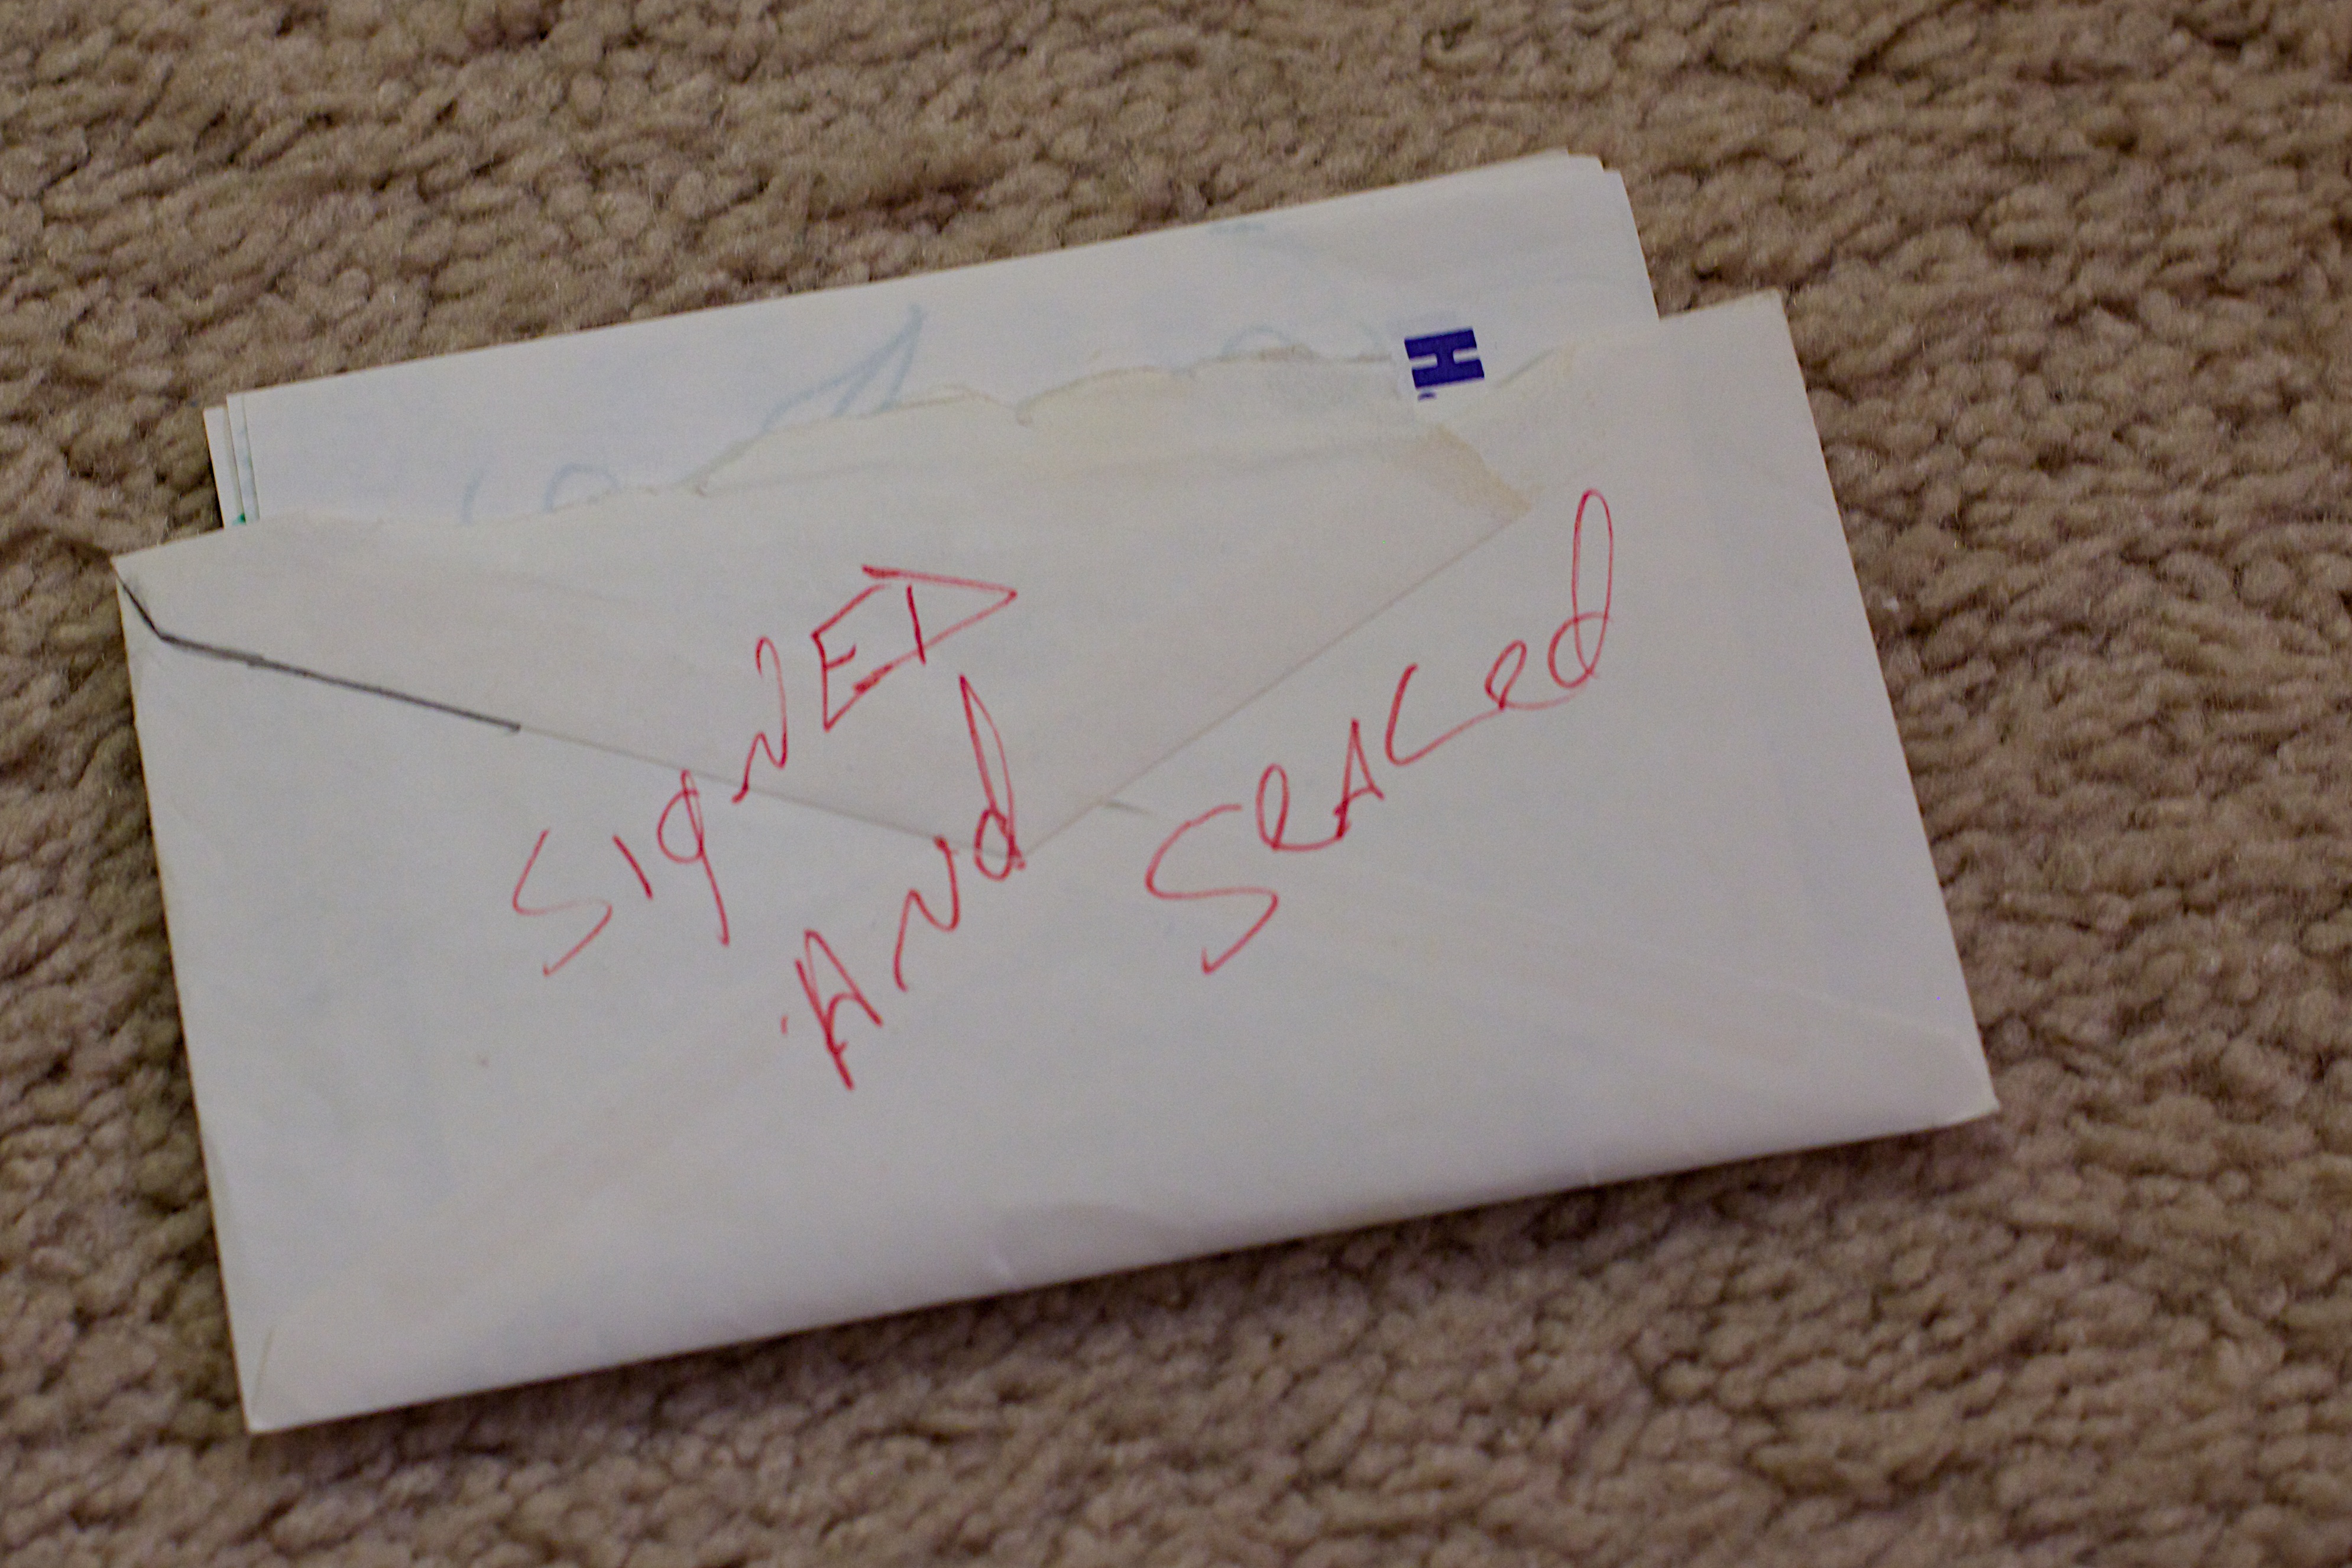
writing, paper, label, envelope, art, drawing, calligraphy, odyssey